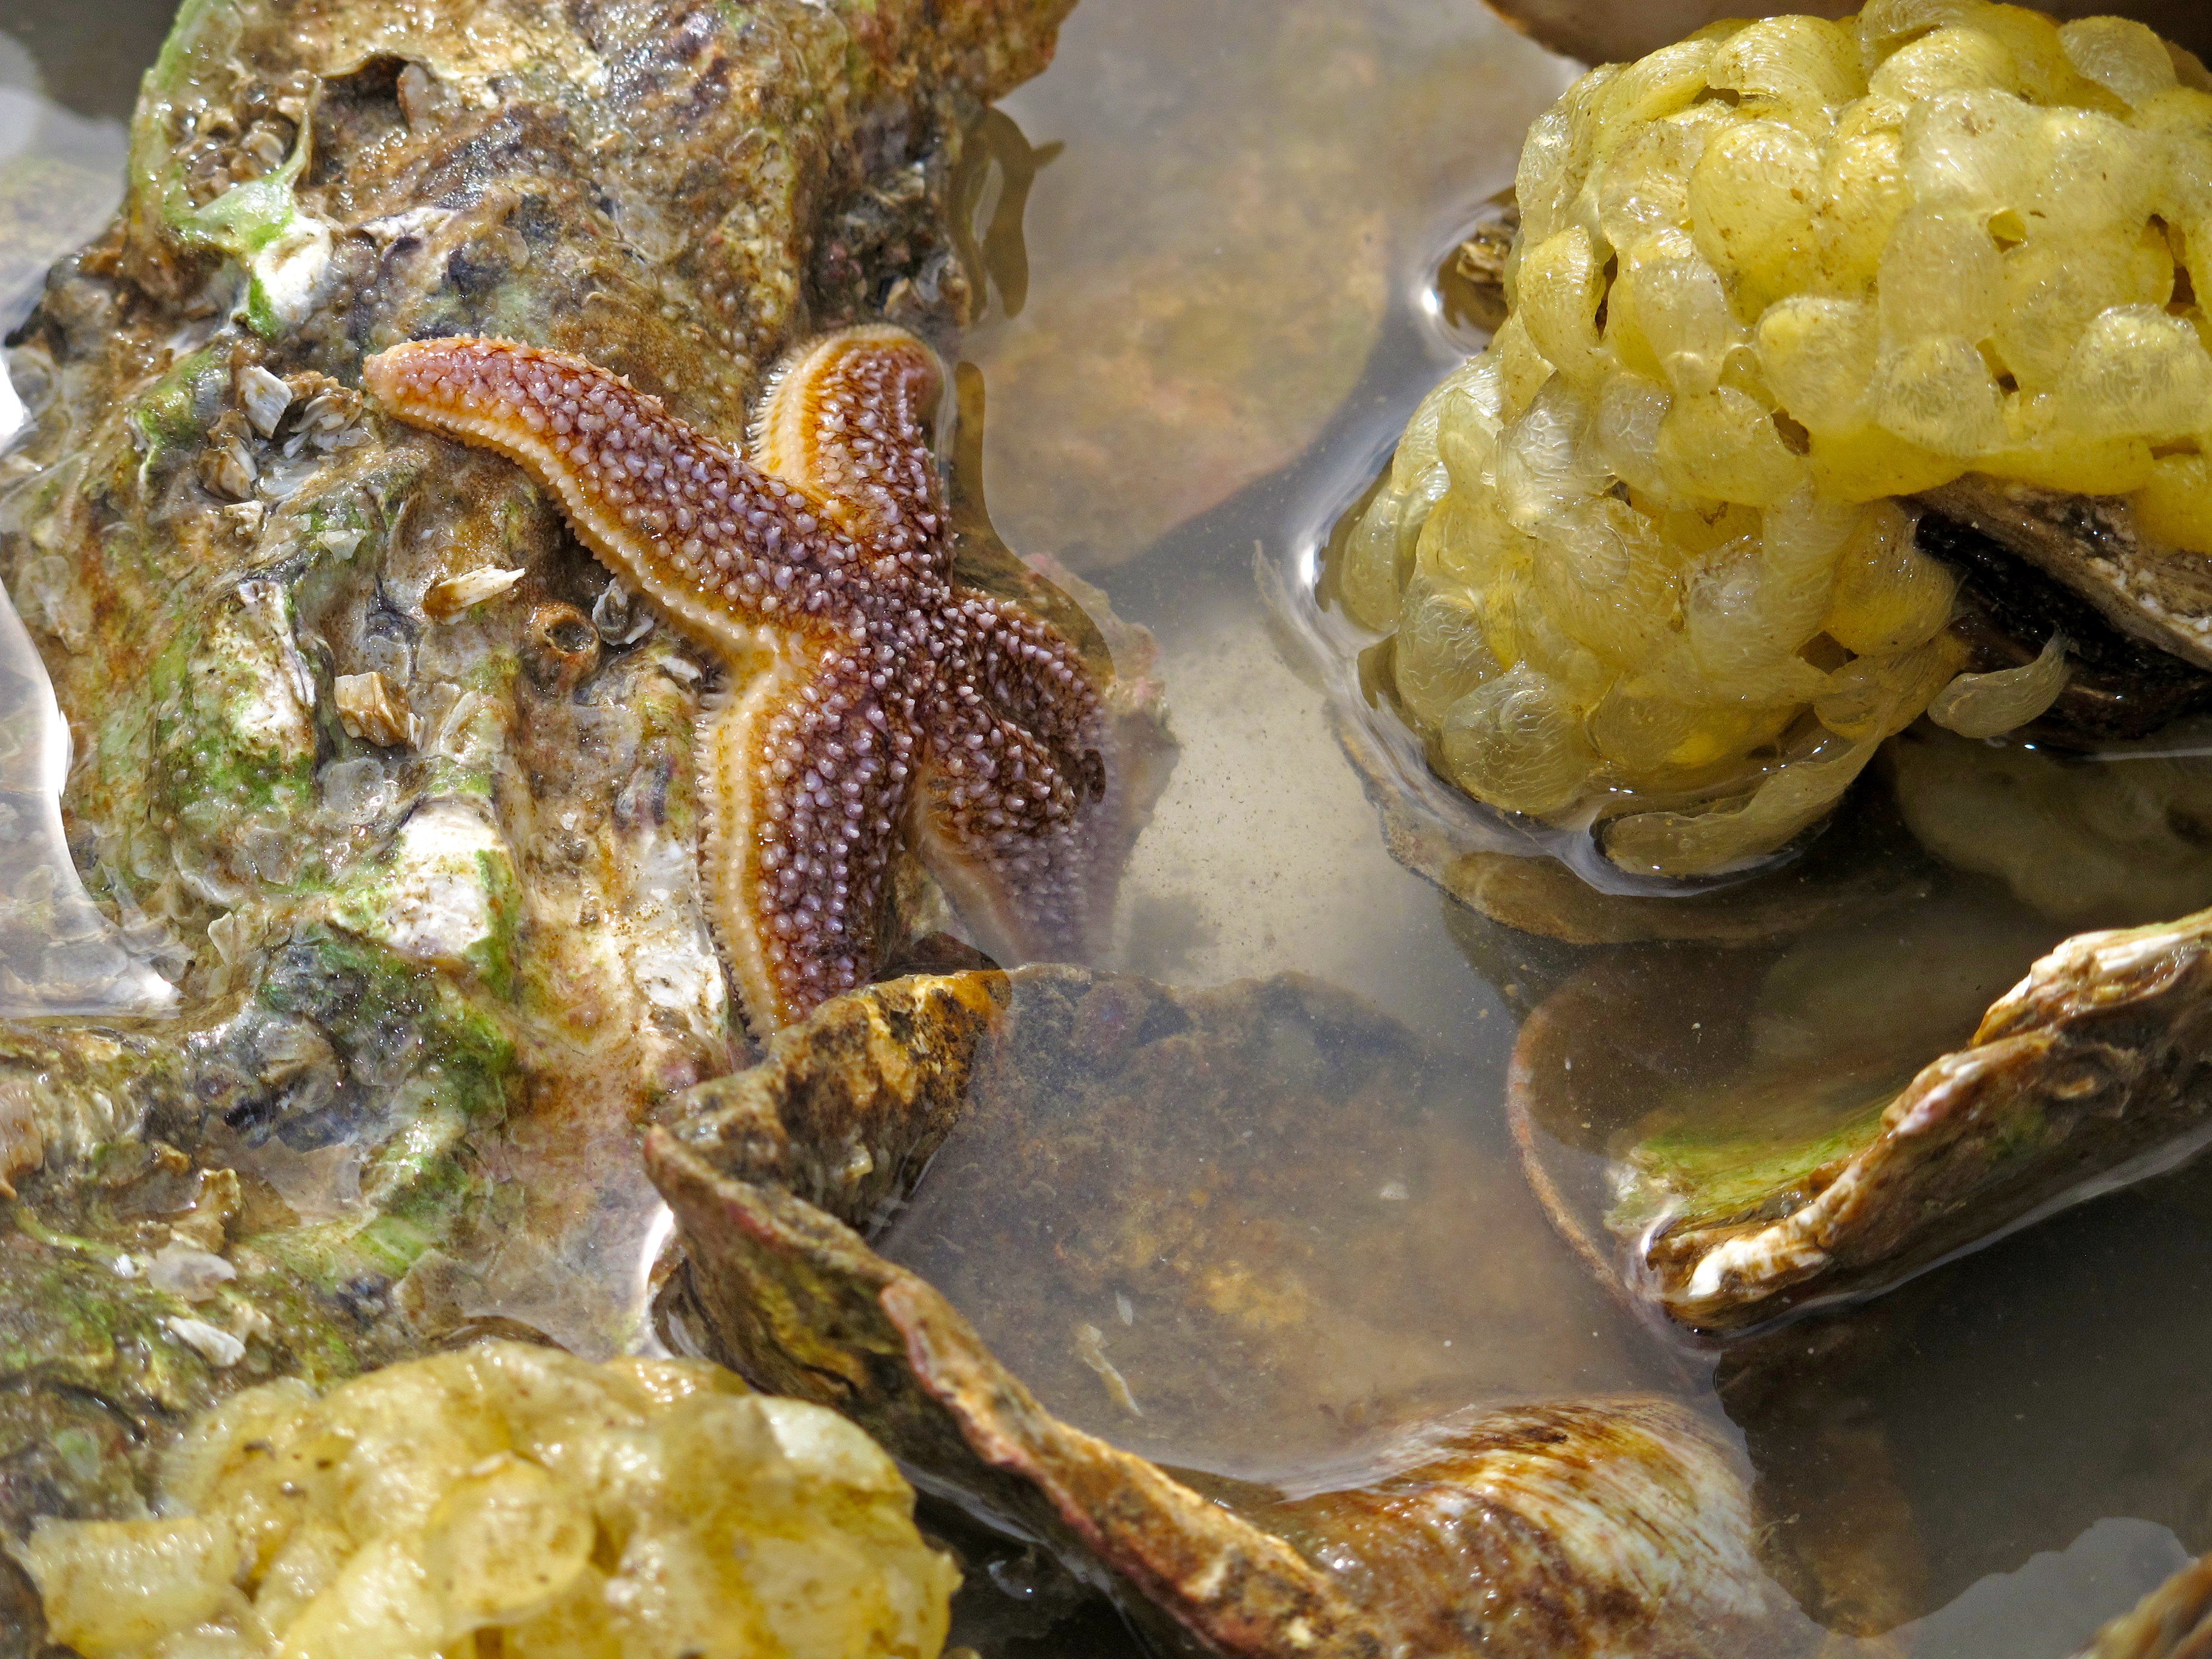
sea, food, seafood, fish, starfish, invertebrate, north sea, sea animals